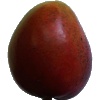
Label: red_mango